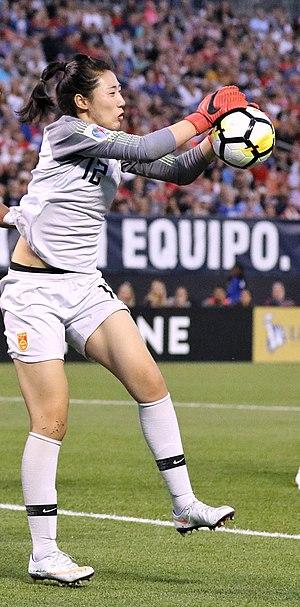
Peng Shimeng née le 12 mai 1998, est une footballeuse chinoise, qui évolue au poste de gardienne de but. Elle joue dans l'équipe nationale pour la Coupe du monde féminine de 2019.